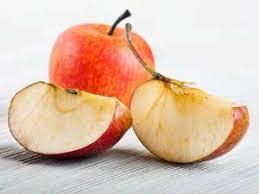
Label: apples